Blaisy

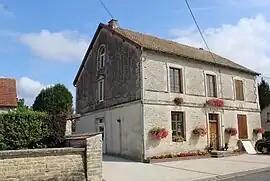
The town hall in Blaisy

Blaisy is a commune in the Haute-Marne department in northeastern France.